St. Peter's Mission Church and Cemetery

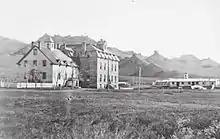
The 1887 buildings: The priests' residence (with picket fence) attached to the stone boys' school. In the background ("right") is the original chapel, nuns' residence, and bell tower.

Federal funding for the Jesuit boys' school and private donations proved adequate to allow construction of two new buildings in 1887. The first was a boys' school. This four-story stone building featured a mansard roof, dormers, and square cupola above the front entrance. The building contained dormitory space, classrooms, smithy, cobbler shop, carpentry shop, and a dining room. A three-story wood frame priests' residence with centrally placed square cupola was attached to the boys' school on the south. A kitchen garden was planted west and south of these buildings.